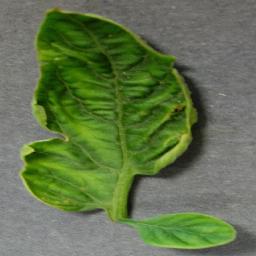
Label: Tomato___Tomato_Yellow_Leaf_Curl_Virus